List of minor Star Trek: The Next Generation characters

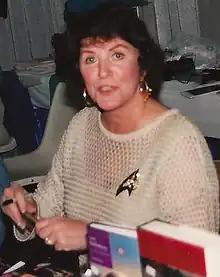
Majel Barrett portrayed Lwaxana Troi, Deanna's mother

Majel Barrett also played Number One, Nurse Christine Chapel, and often the voice of a "Star Trek" main computer.